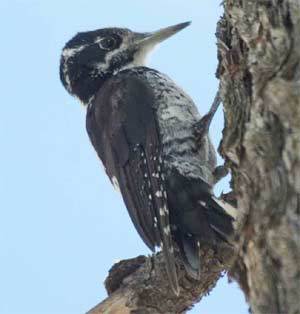
this bird has a sharp looking, pointed beak, gray feathers with white dots on the wings, and a white streak on its head.
the bird has a long sharp beak and a white speckled chest.
a small bird containing a black and white head, a black and white speckled belly and tarsus, and black feathers covering the rest of its body.
this bird has a speckled belly and breast with a long pointy bill.
this black and white bird has a long white pointed beak.
this bird has wings that are black and has a long bill
this bird has wings that are black and has a white belly
this bird has a white belly and breast with black spots and a black rump.
this bird is black with white and has a long, pointy beak.
this black bird has a white and black breast and belly with a long white bill.
Species: American Three Toed Woodpecker